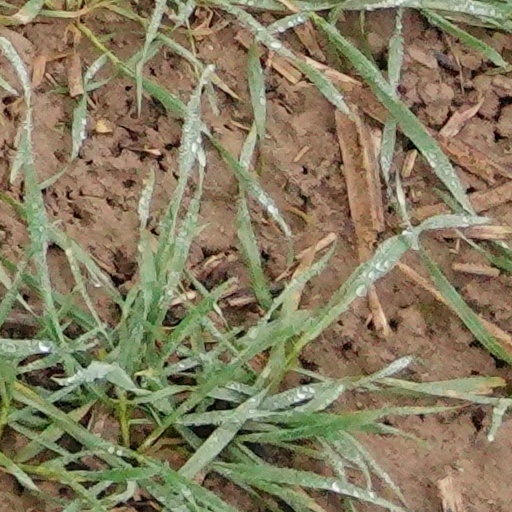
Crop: wheat